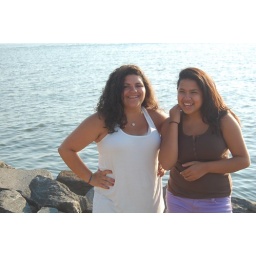
she is standing by the water as her smile begins to curl